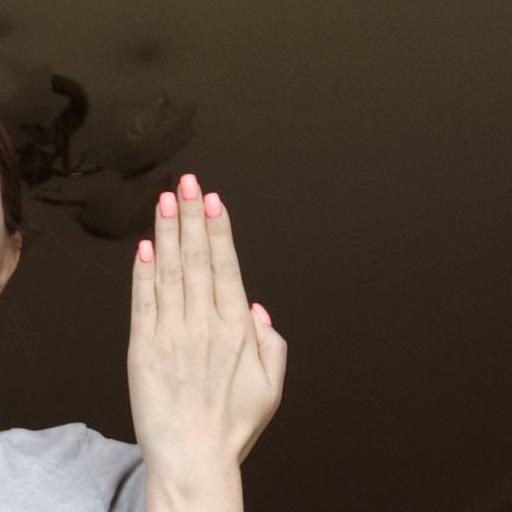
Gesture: stop_inverted